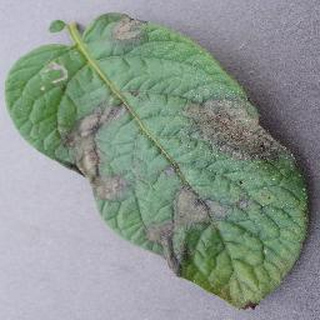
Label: potato_late_blight